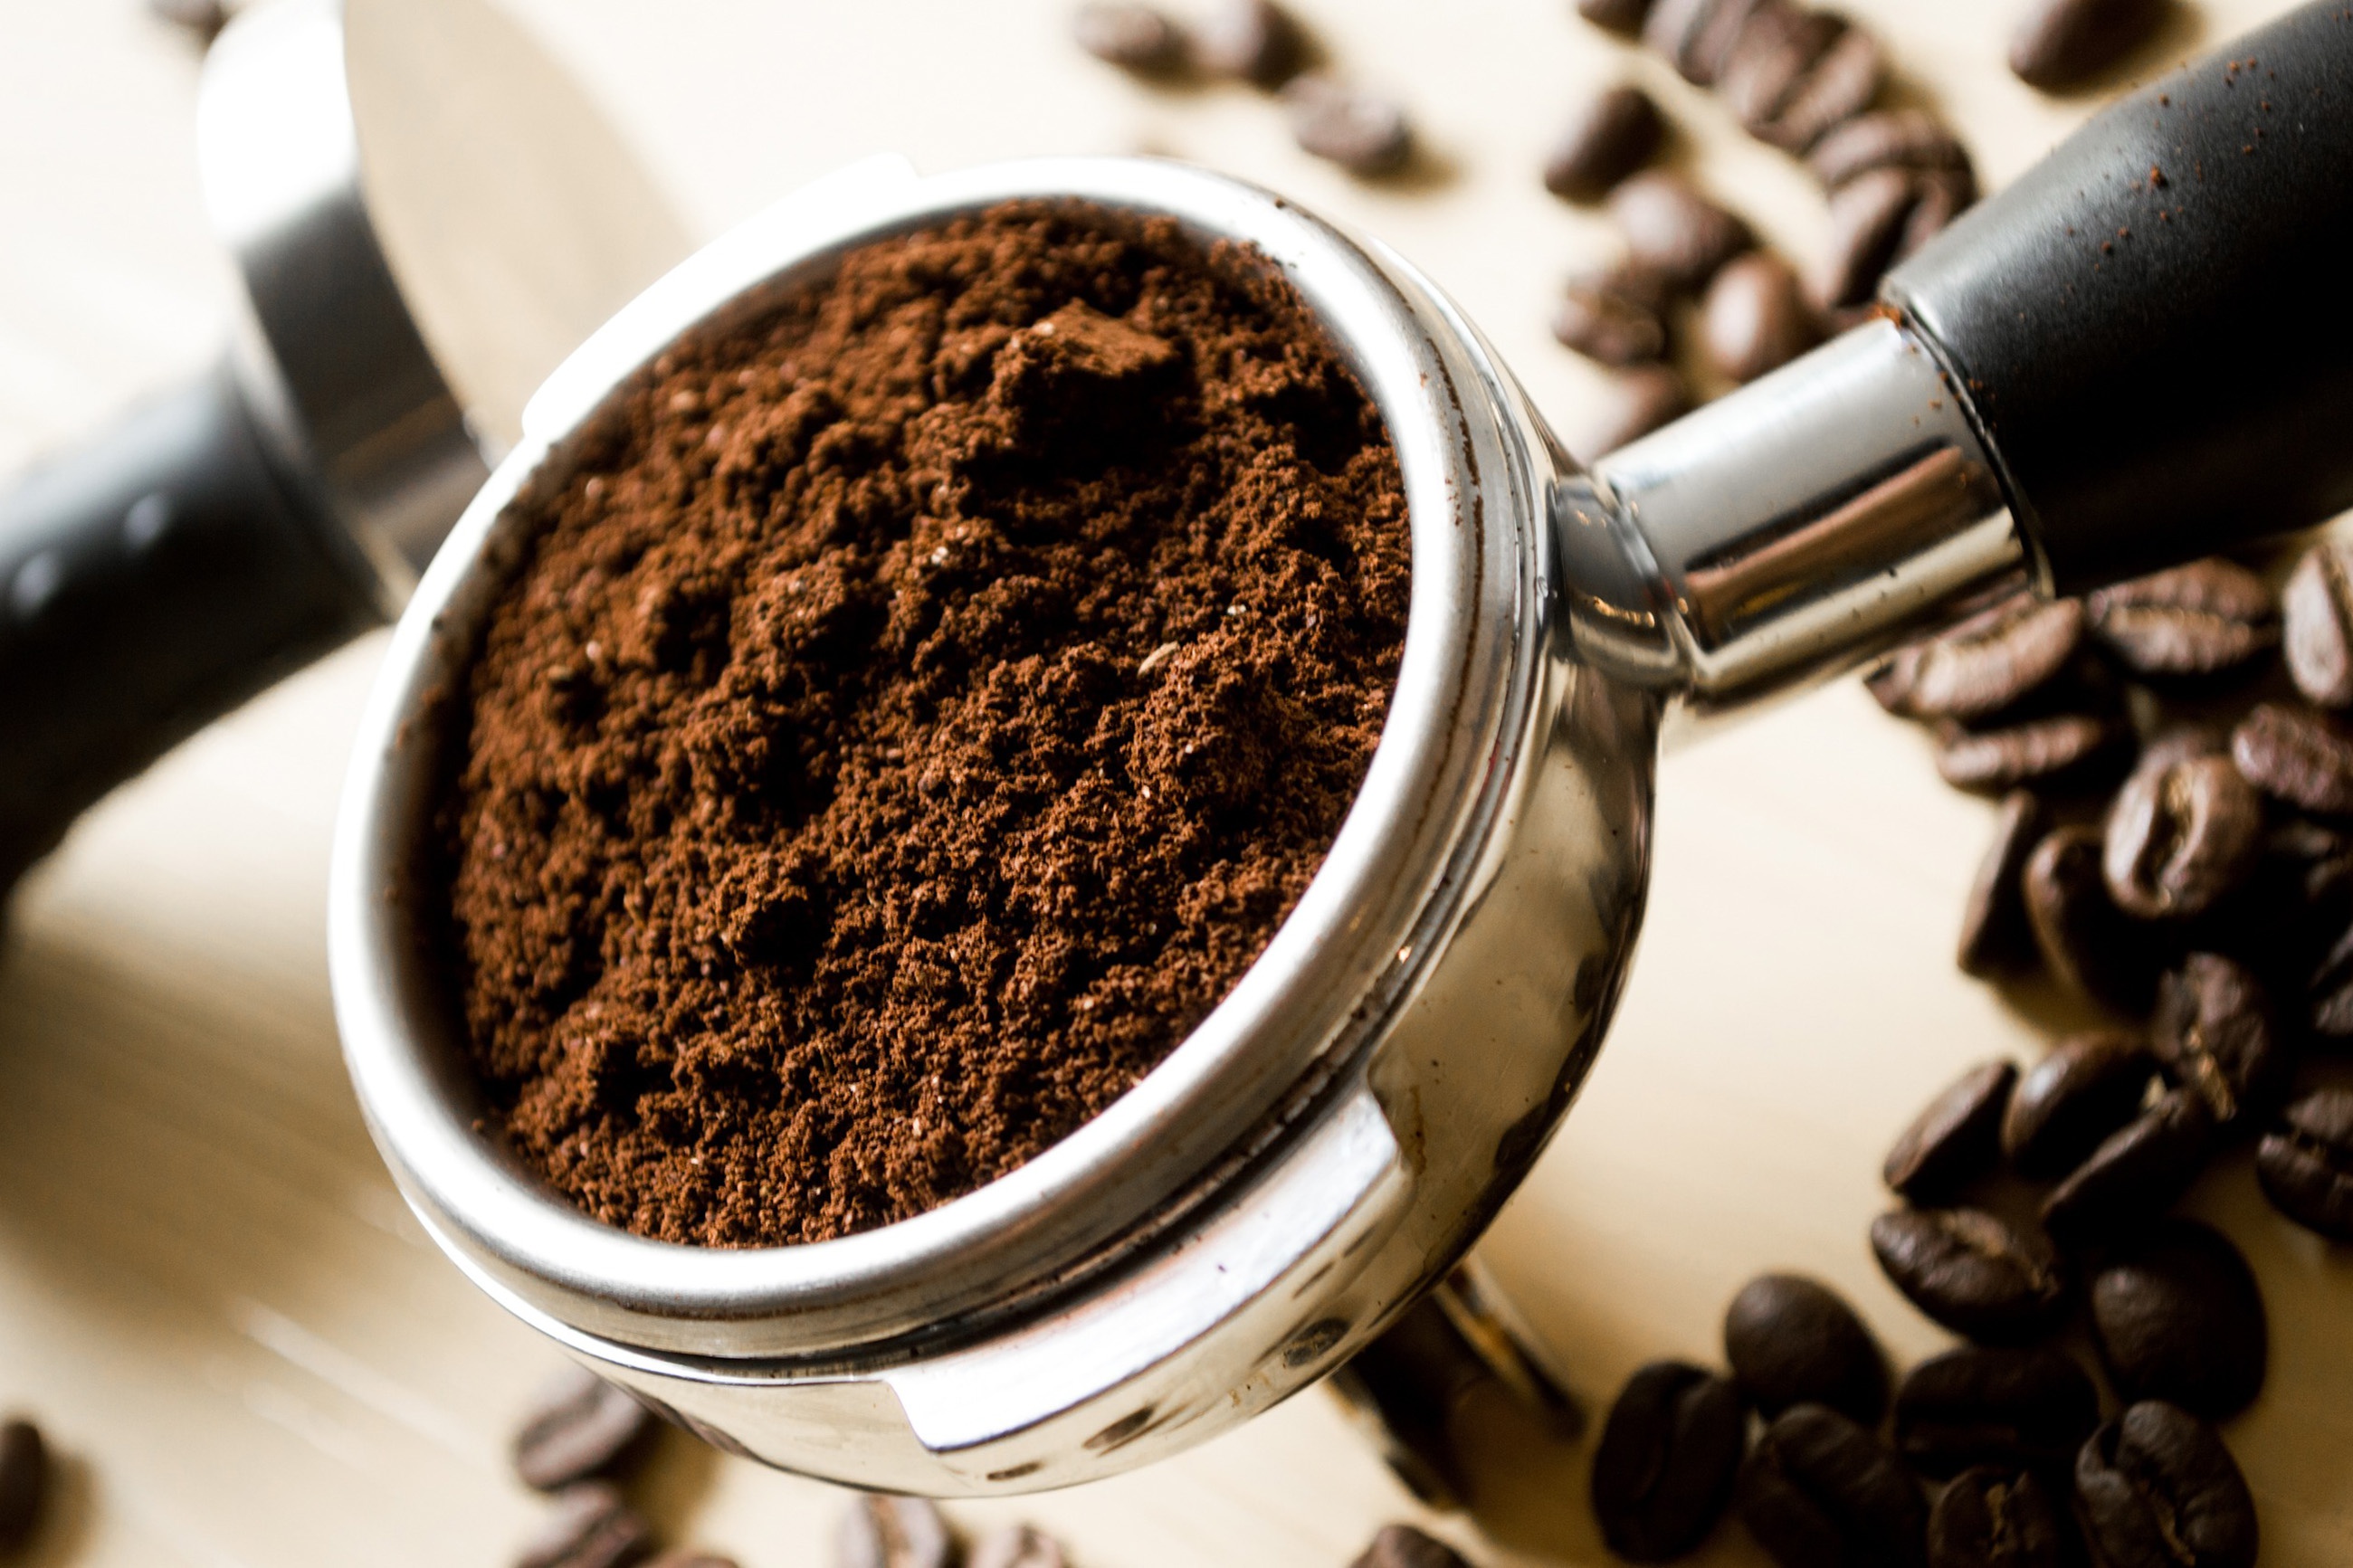
caffeine, Single origin coffee, instant coffee, coffee, Java coffee, Portafilter, food, cuisine, Kopi tubruk, spice mix, baharat, small appliance, spice, Cocoa solids, espresso, ingredient, seasoning, drink, cup, mixed spice